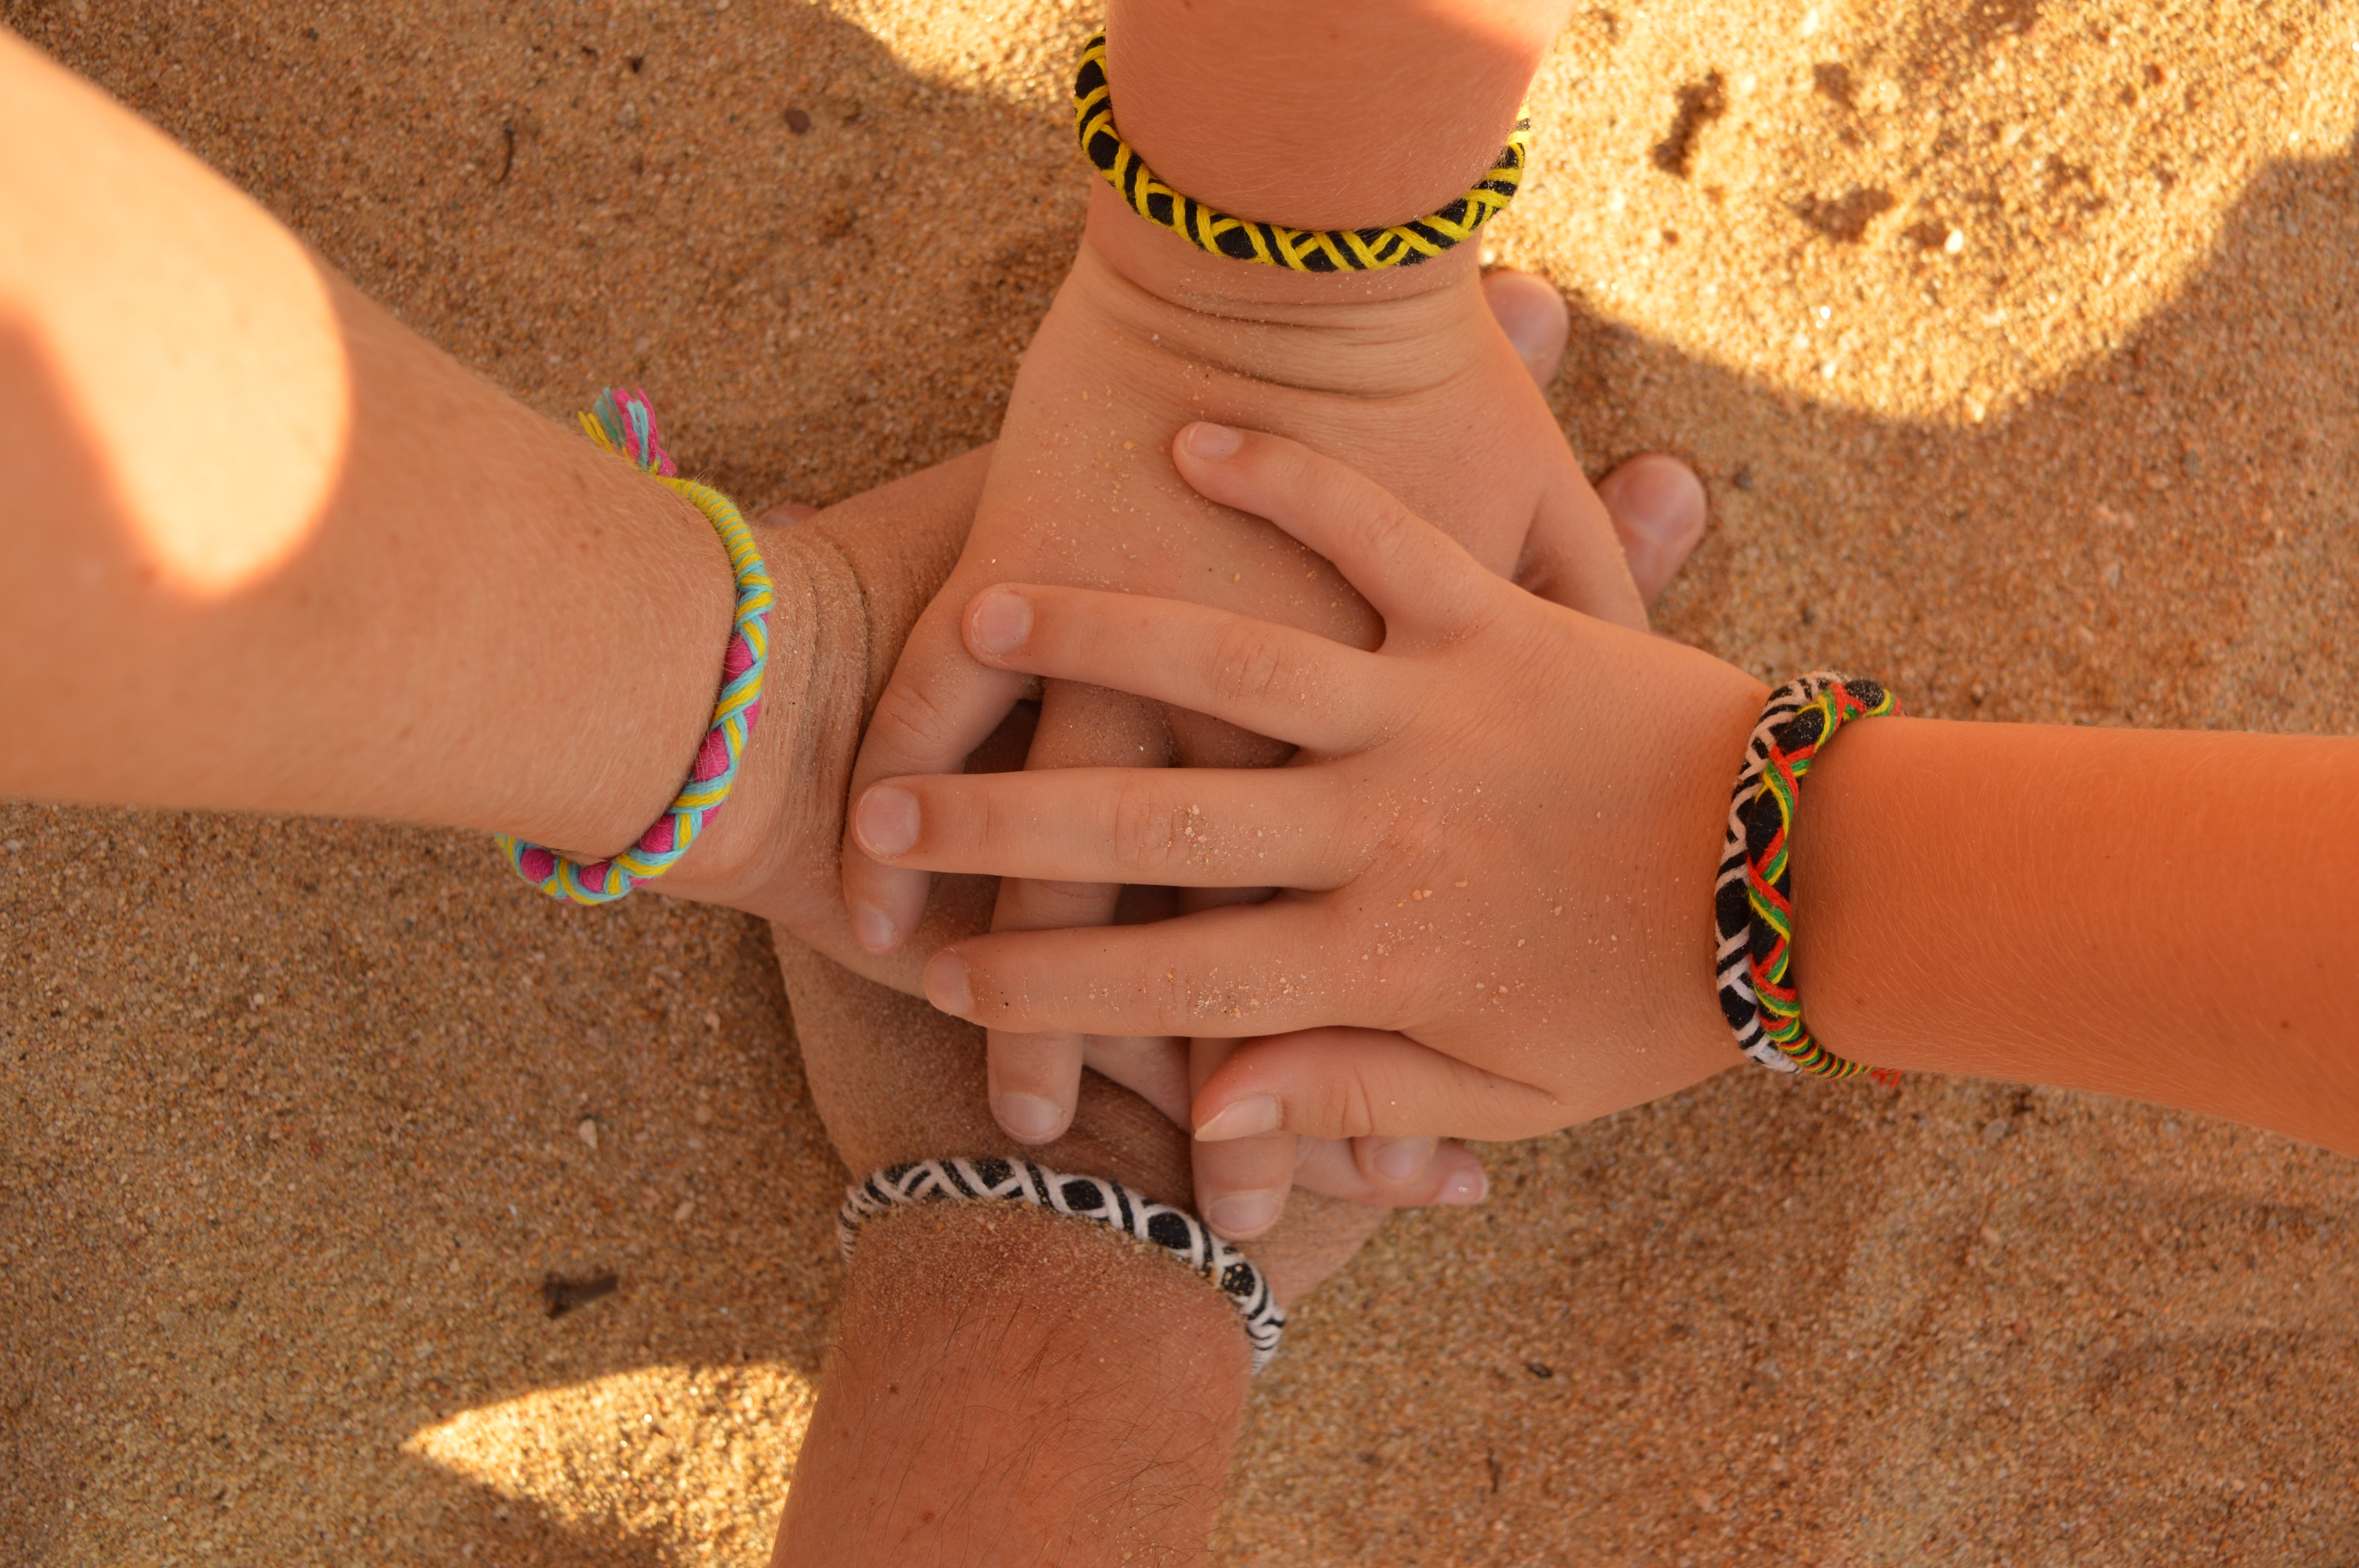
hand, beach, sand, girl, play, summer, leg, finger, color, child, clothing, friendship, together, human body, skin, beauty, organ, family holiday, family vacation, sun tanning